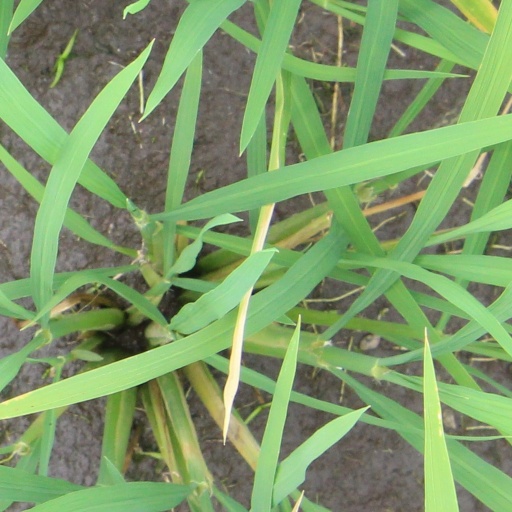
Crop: rice